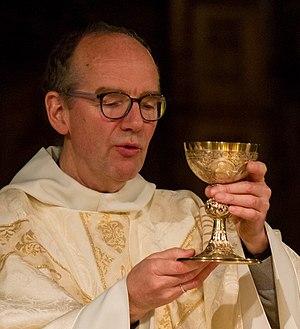
Le Père Philippe Christory célèbre l'eucharistie du Jeudi Saint 2014